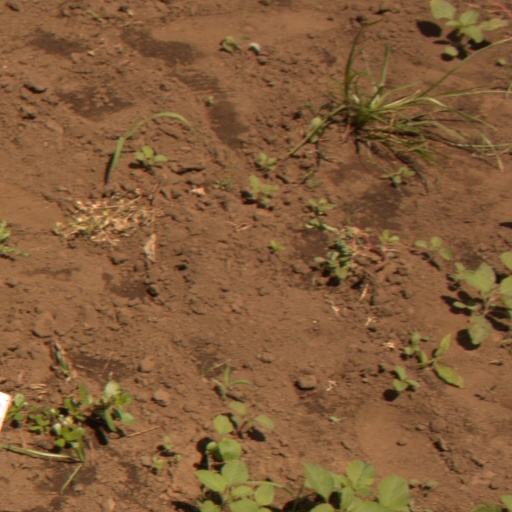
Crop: soybean